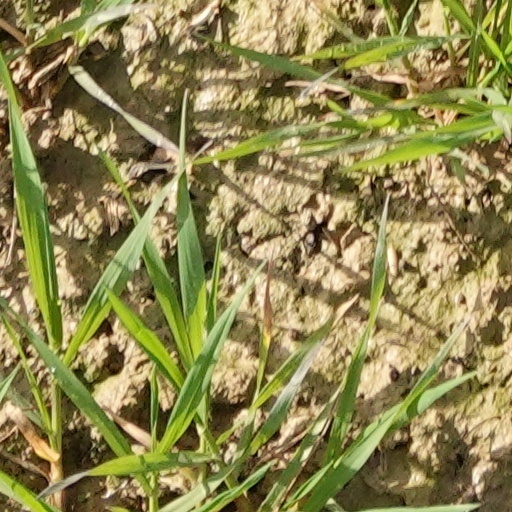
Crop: wheat